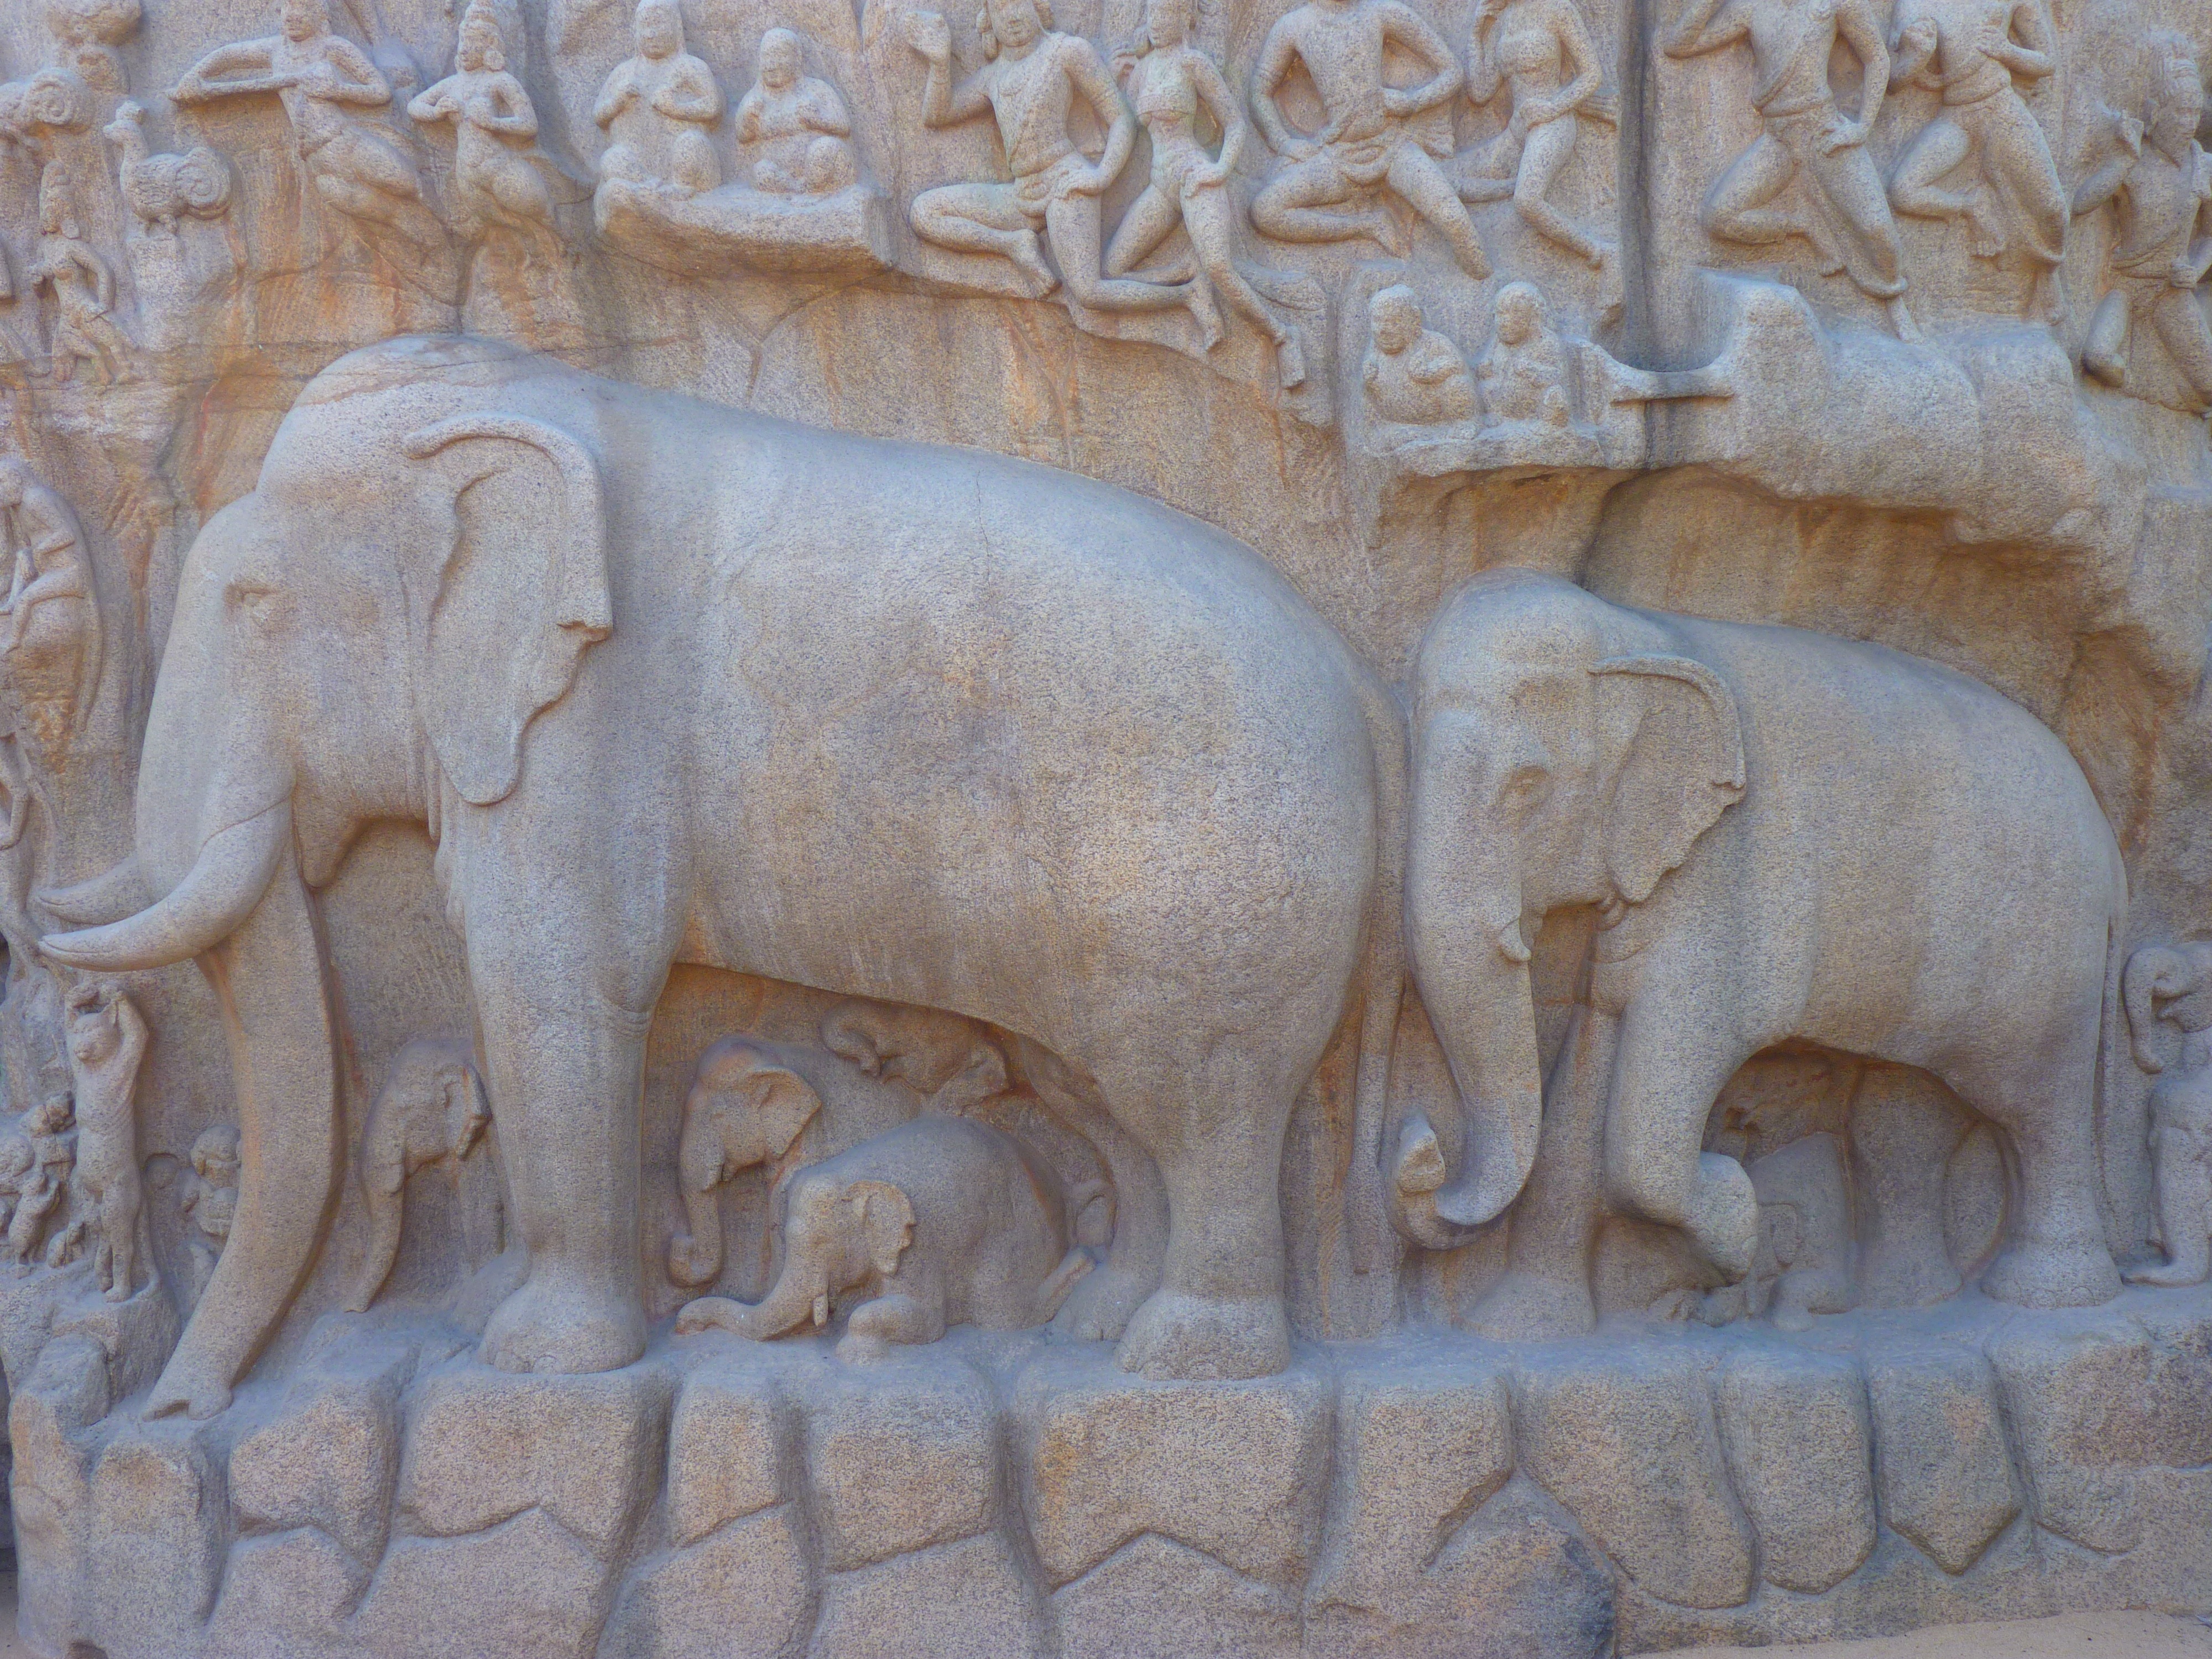
sand, stone, monument, statue, lion, elephant, sculpture, art, temple, india, carving, granite, relief, stone carving, ancient history, mamallapuram, descent of the ganga, mahabalipuram